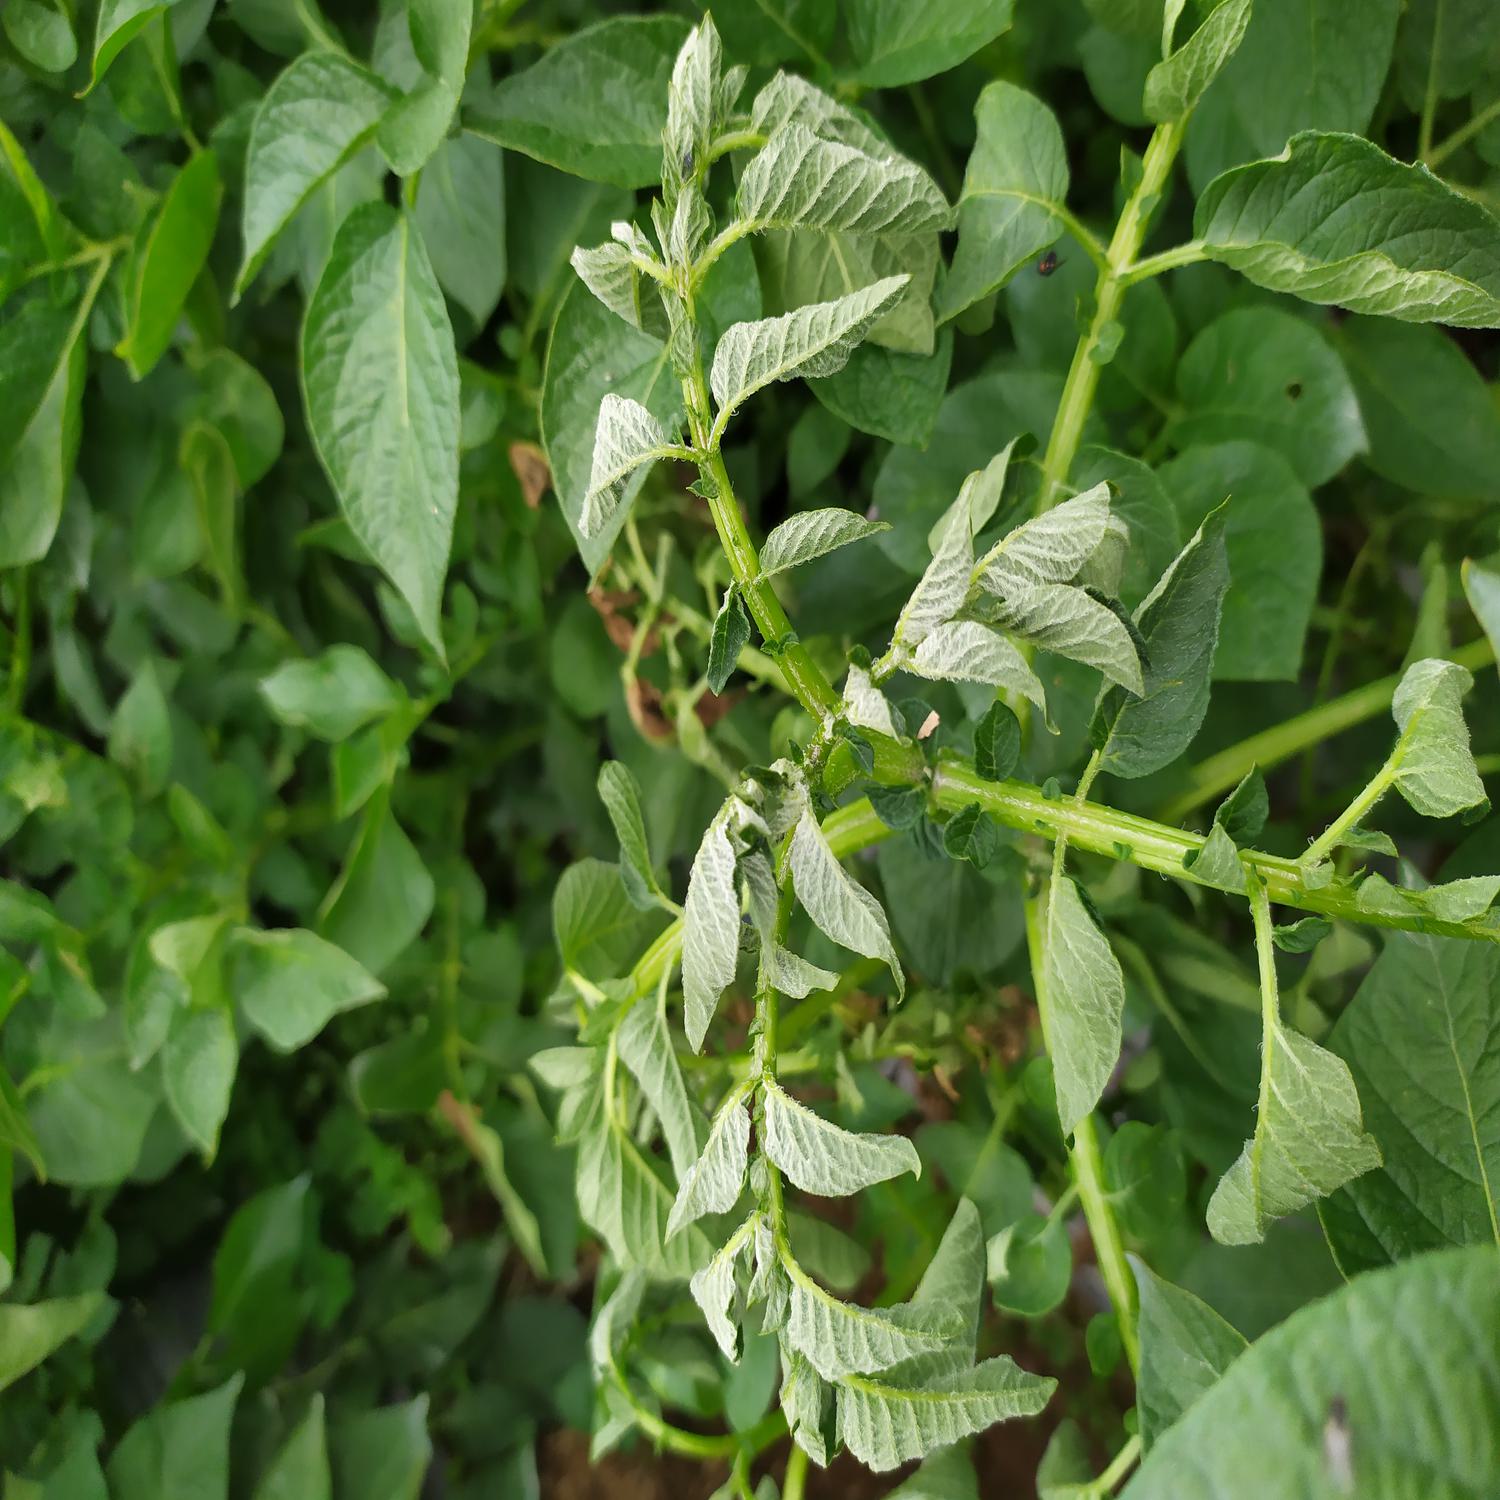
Label: Bacteria